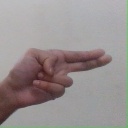
अक्षर: ह